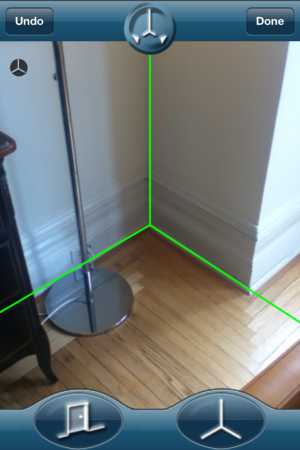
La réalité augmentée est la superposition de la réalité et d'éléments calculés par un système informatique en temps réel. Elle désigne souvent les différentes méthodes qui permettent d'incruster de façon réaliste des objets virtuels dans une séquence d'images. Elle s'applique aussi bien à la perception visuelle qu'aux perceptions proprioceptives comme les perceptions tactiles ou auditives. Ces applications sont multiples et touchent de plus en plus de domaines, tels que les jeux vidéo, l'éducation par le jeu, les chasses au trésor virtuelles, le cinéma et la télévision, les industries ou le champ médical.